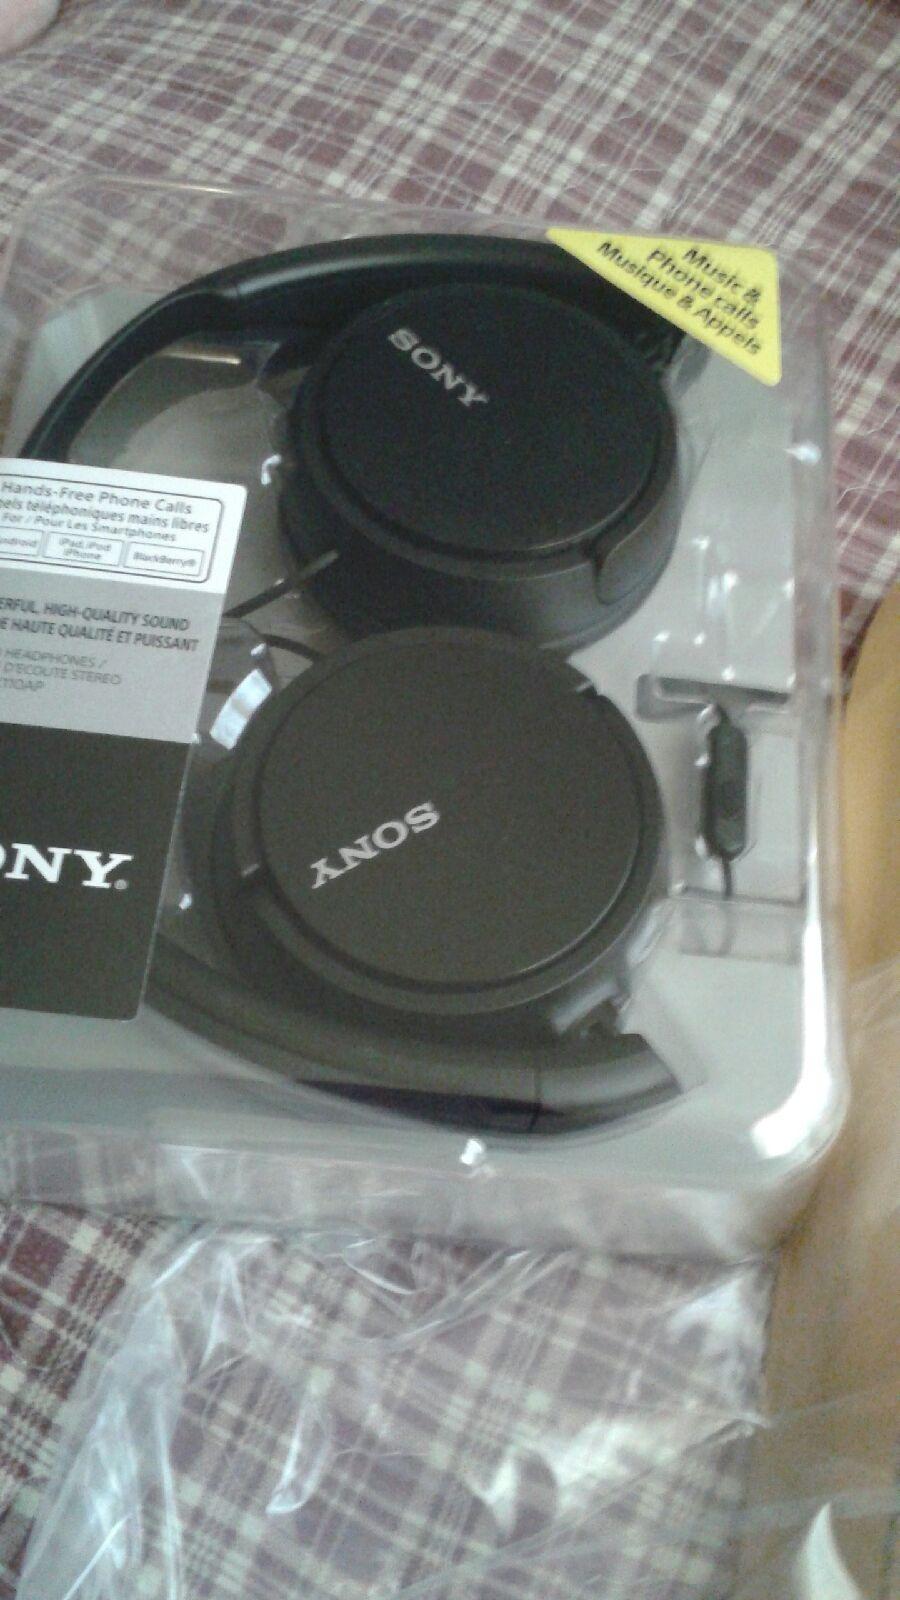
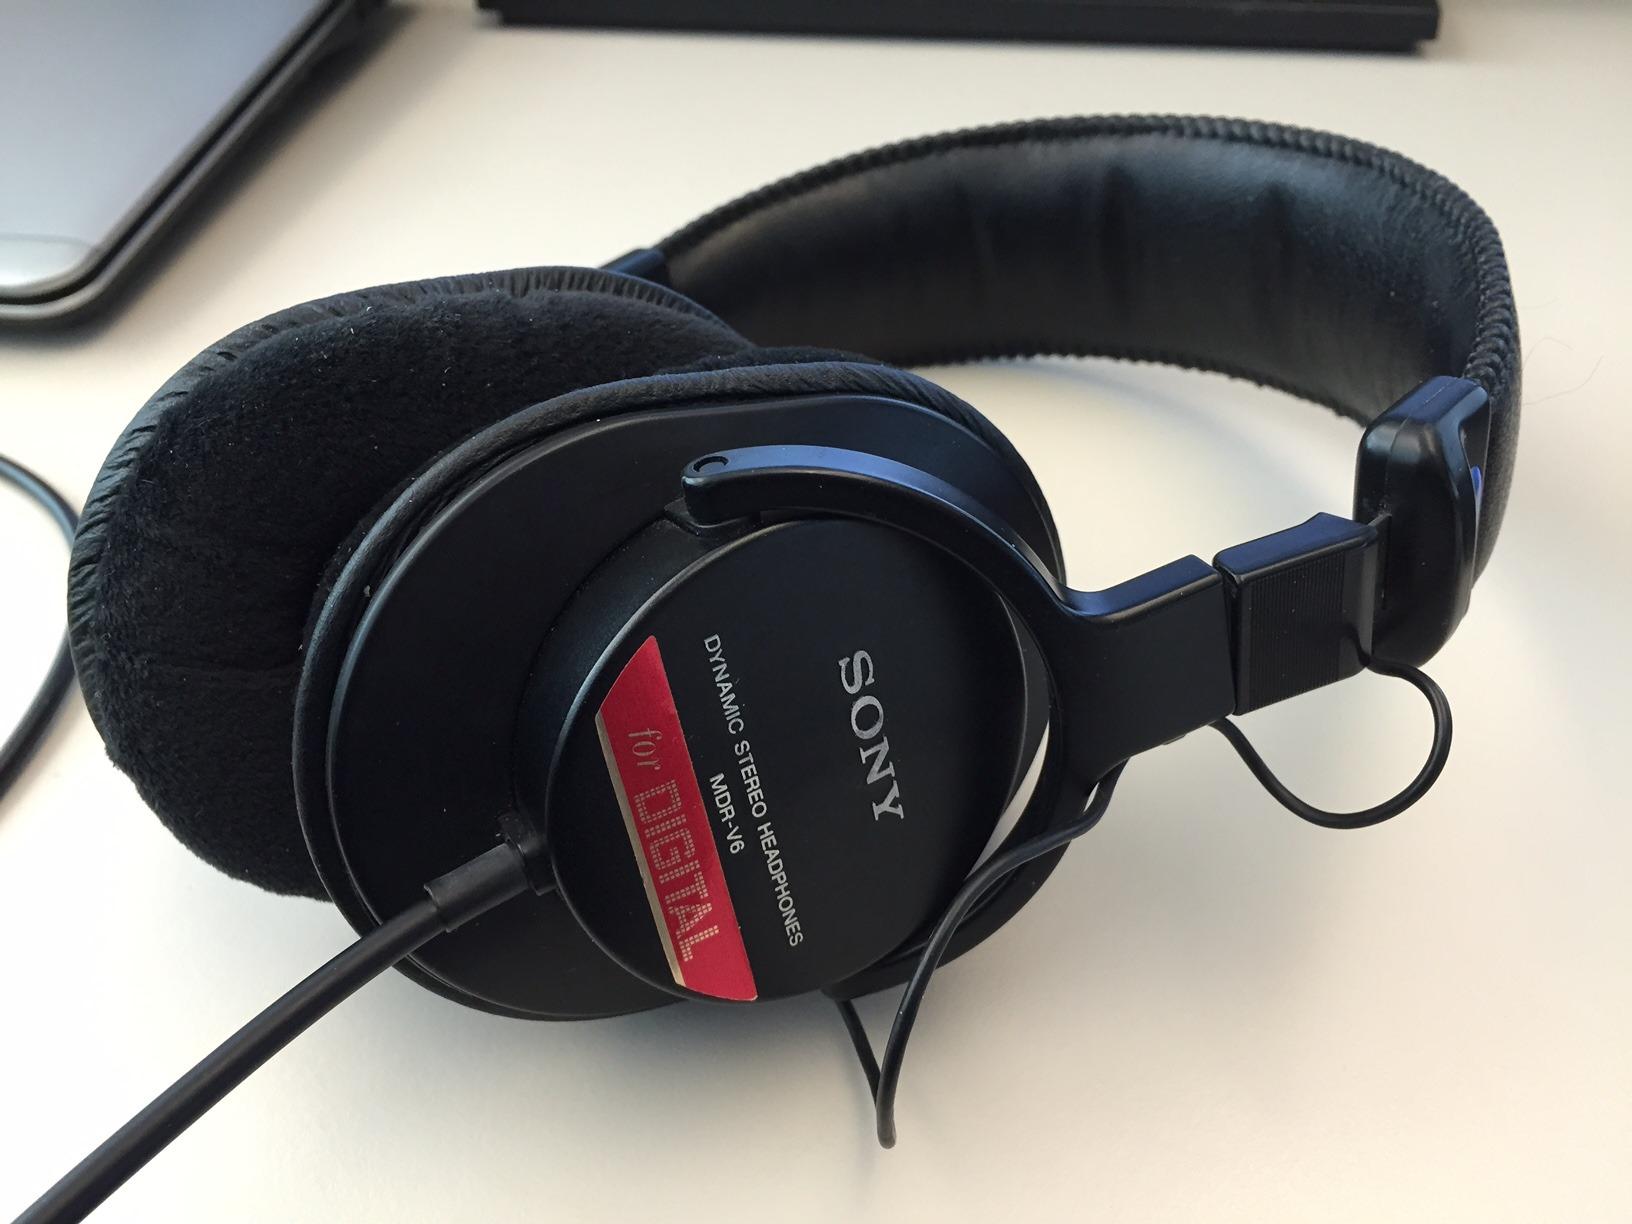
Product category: headphones
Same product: no